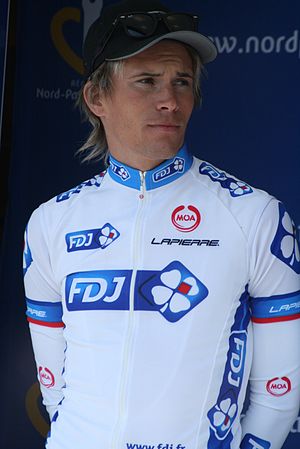
Yoann Offredo
Yoann Offredo er en fransk professionel cykelrytter, som cykler for det professionelle cykelhold Wanty-Groupe Gobert.